Southeastern Correctional Institution

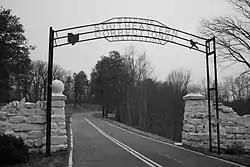
The entrance gate to the Southeastern Correctional Institution on South Broad Street (Ohio Route 793)

Southeastern Correctional Institution is an Ohio prison located at 5900 Boys Industrial School Road in Hocking Township, Fairfield County, six miles south of Lancaster, Ohio. The facility originally opened as Boys Industrial School, a reform school for male juvenile offenders. It currently (as of August 6, 2013) houses 2,034 inmates with either minimum or medium security levels.